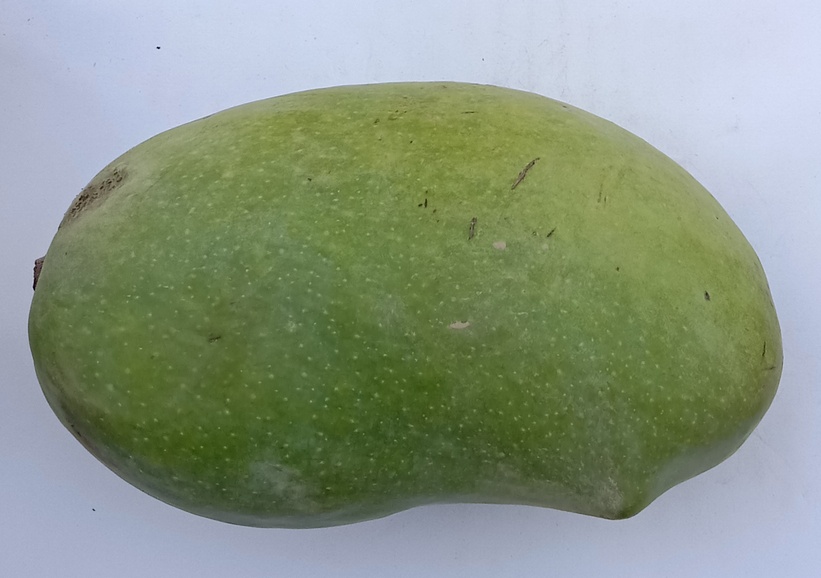
Mango variety: Chaunsa (White)